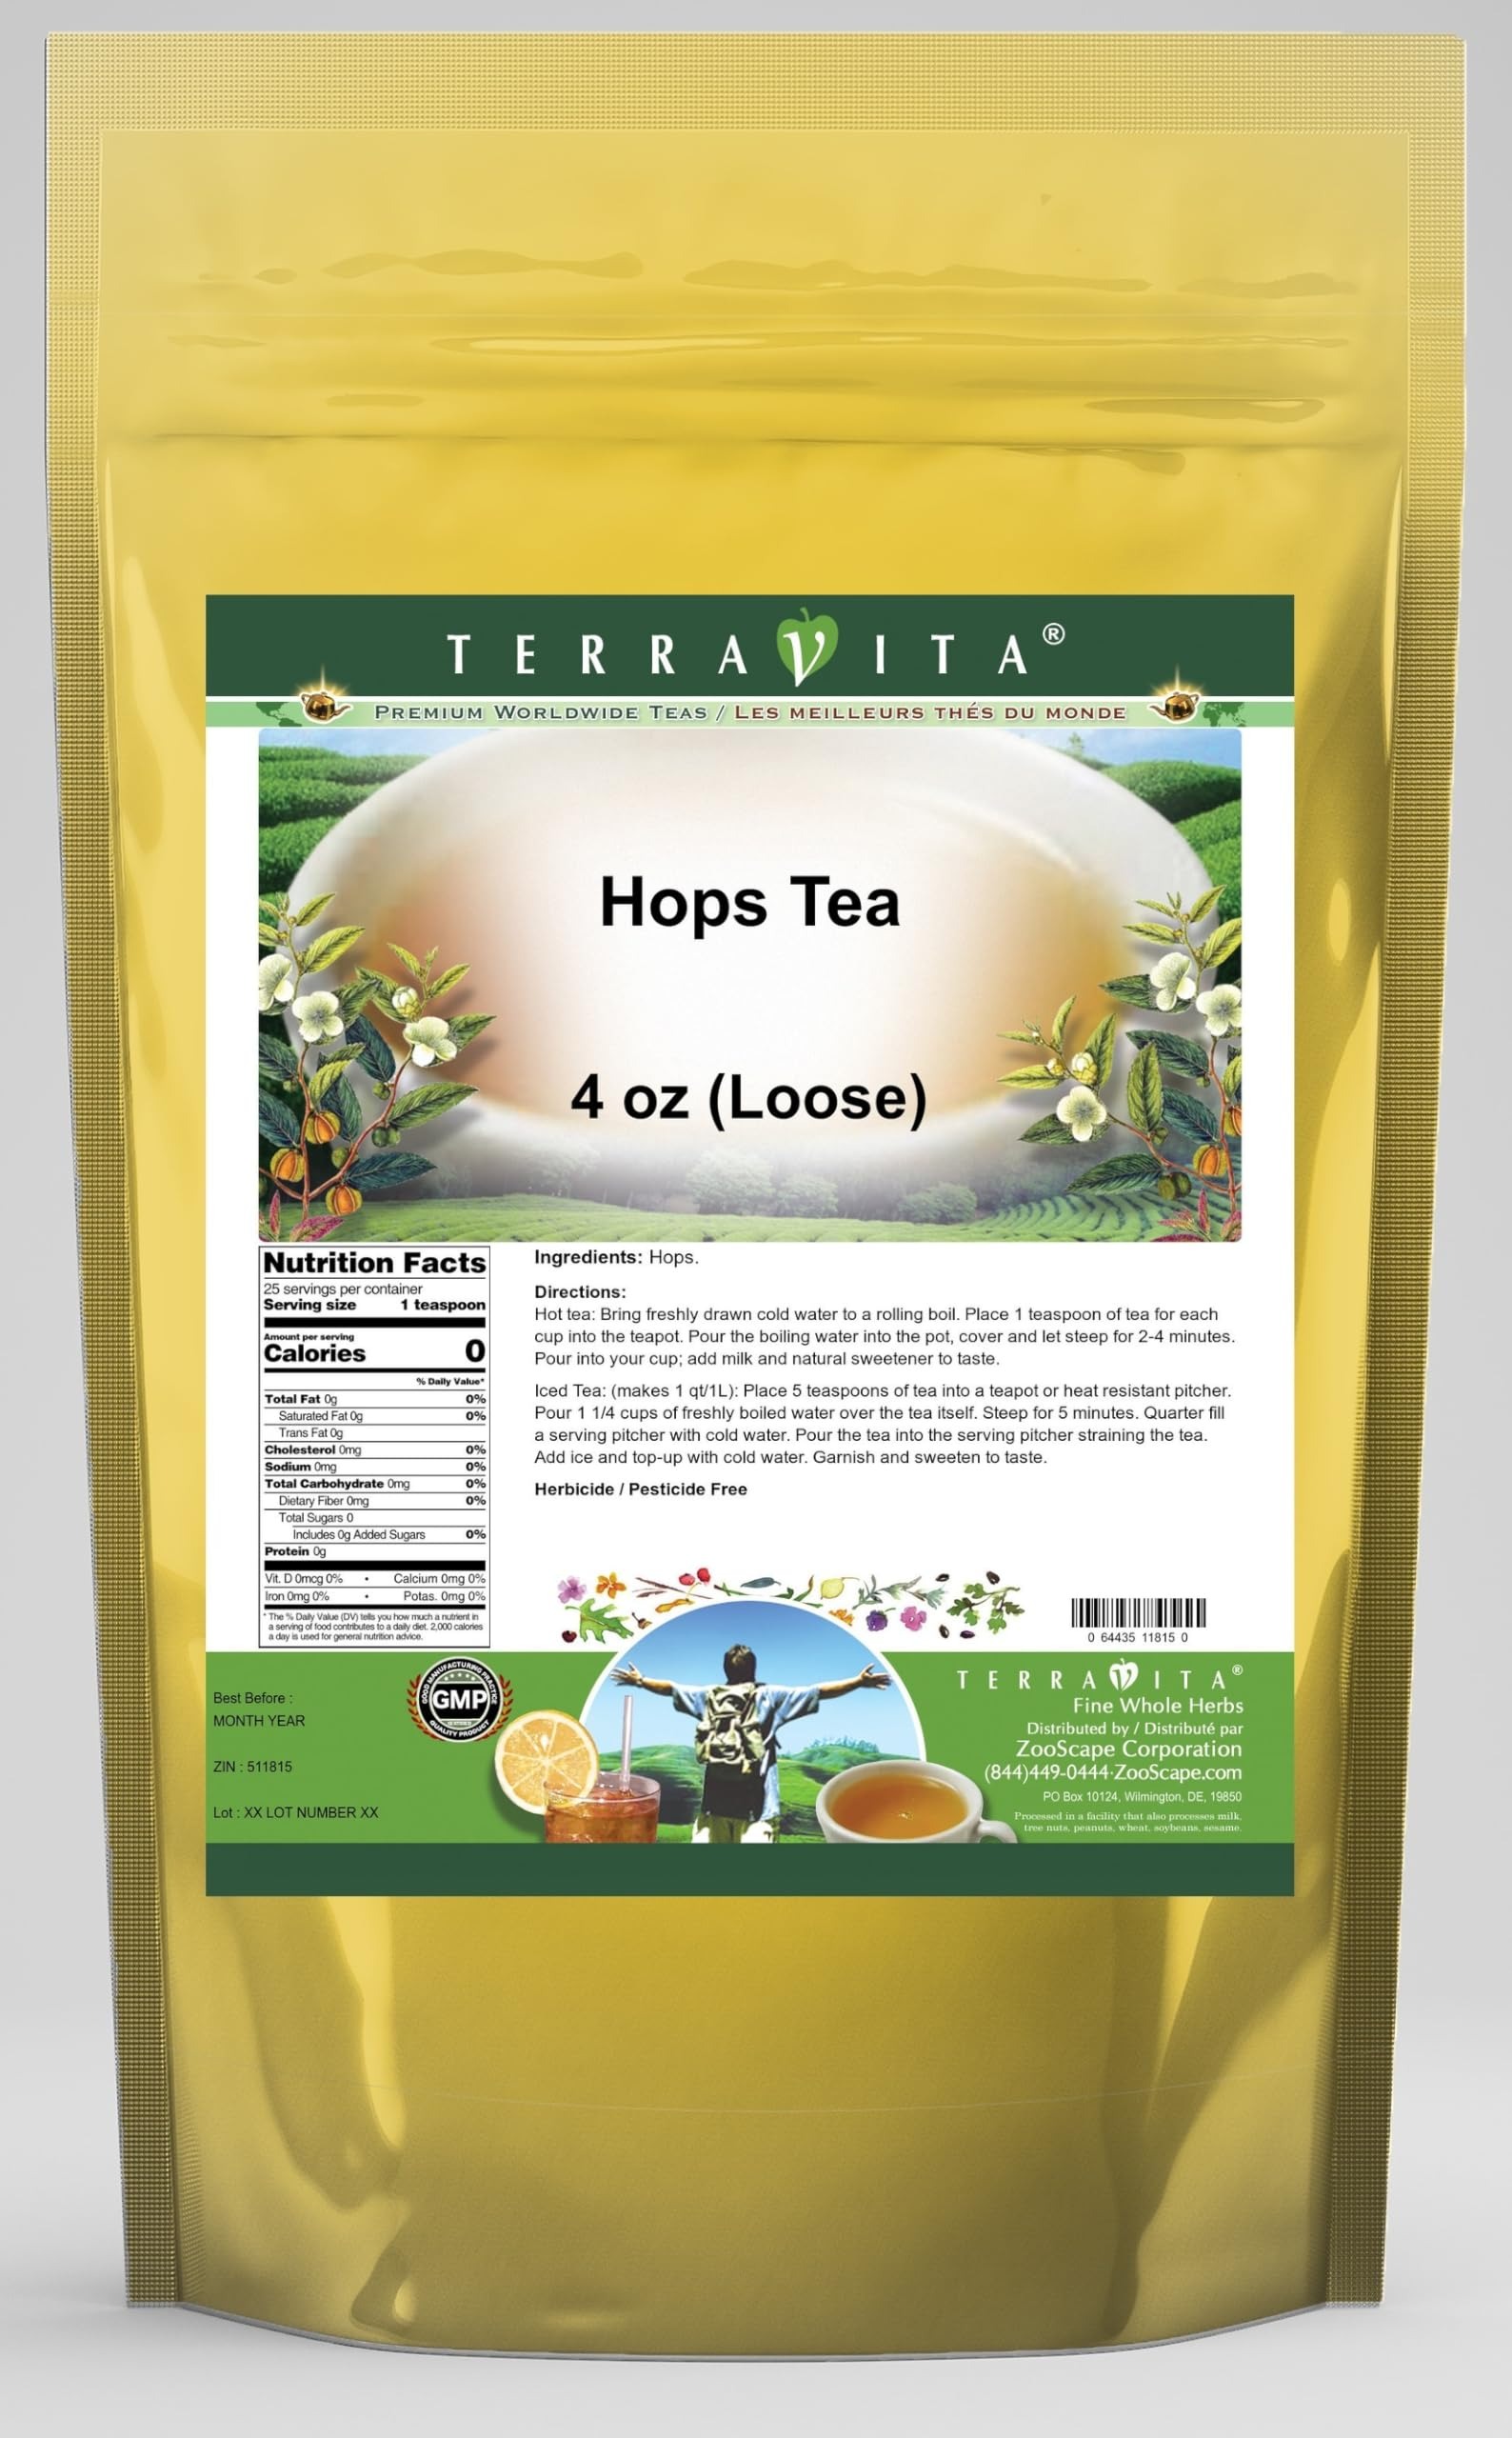
Item Name: Hops Tea (Loose) (4 oz, ZIN: 511815) - 3 Pack
Bullet Point 1: Hops Tea (Loose) (4 oz, ZIN: 511815)
Bullet Point 2: No fillers.
Bullet Point 3: Manufacturer: TerraVita
Bullet Point 4: Size: 4 oz
Bullet Point 5: Loose Leaf Herbal Tea - Packed in a convenient upright pouch!
Product Description: Hops Tea (Loose) (4 oz, ZIN: 511815)<BR><BR>Packaged in the United States in a GMP certified facility (Good Manufacturing Practice).<BR><BR>No fillers.<BR><BR>Manufacturer: TerraVita<BR><BR>Size: 4 oz<BR><BR>Loose Leaf Herbal Tea - Packed in a convenient upright pouch!<BR><BR>Ingredients: Hops
Value: 12.0
Unit: Ounce

Price: 55.28